British occupation zone in Germany

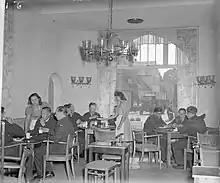
Airmen and non-commissioned officers (NCOs) in the canteen of the Royal Air Force's Malcolm Club in the former Hotel Stadt Hamburg in the town Schleswig in 1946.

Over 300,000 Germans (non-Nazi officers and men) were released from captivity by the British between June and September 1945 to work on the land and bring in the harvest, in a project named Operation "Barleycorn". The project, masterminded by Major General Gerald Templer was successful, and as a result more prisoners were released for transport and mining.